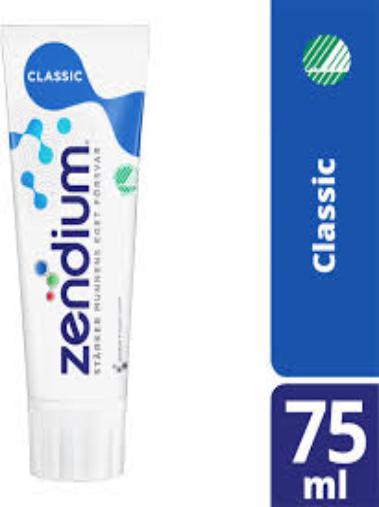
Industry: Medical